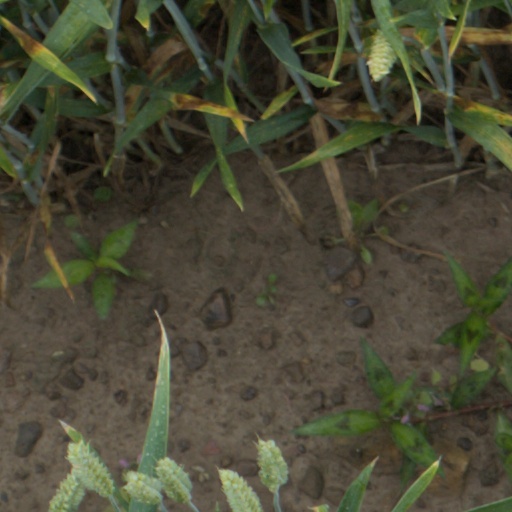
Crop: wheat